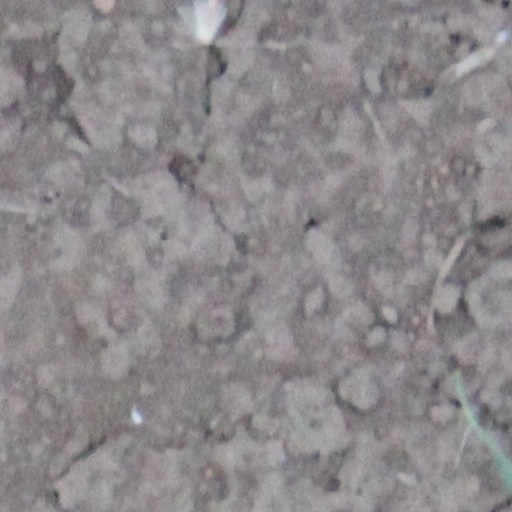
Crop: wheat